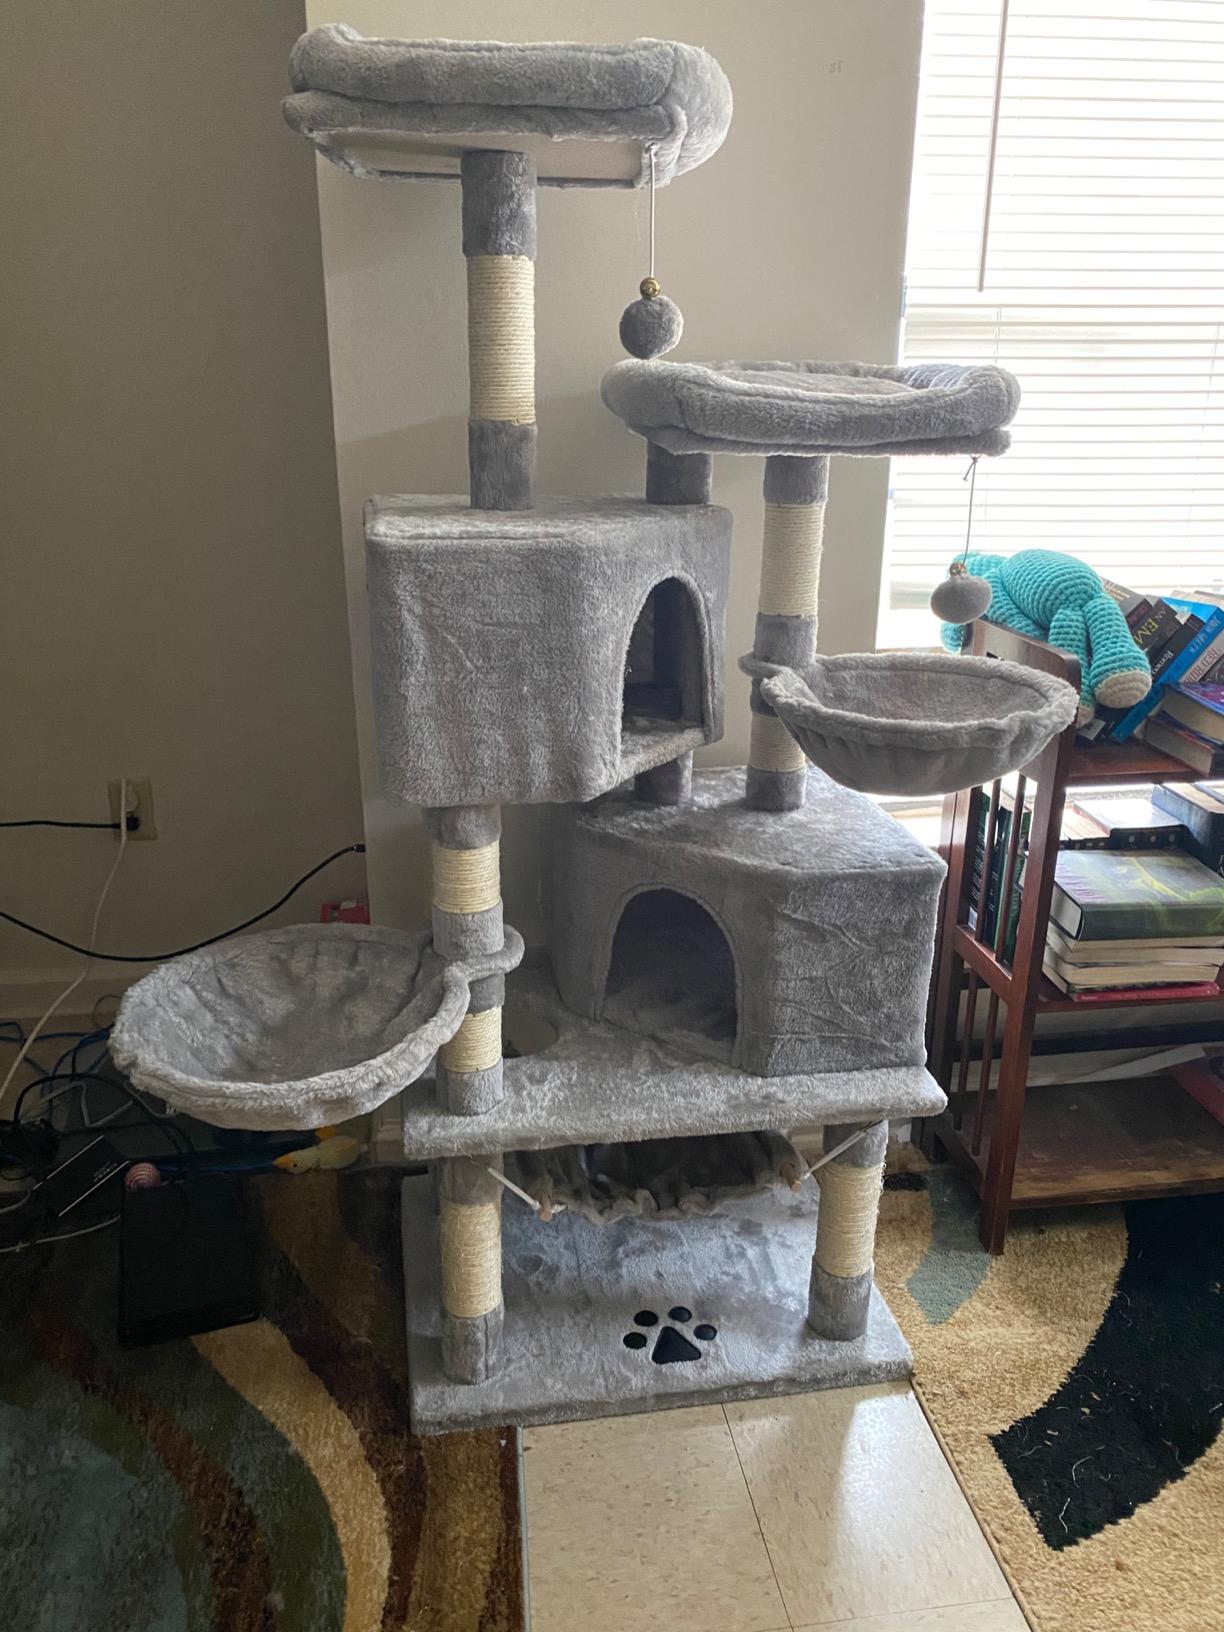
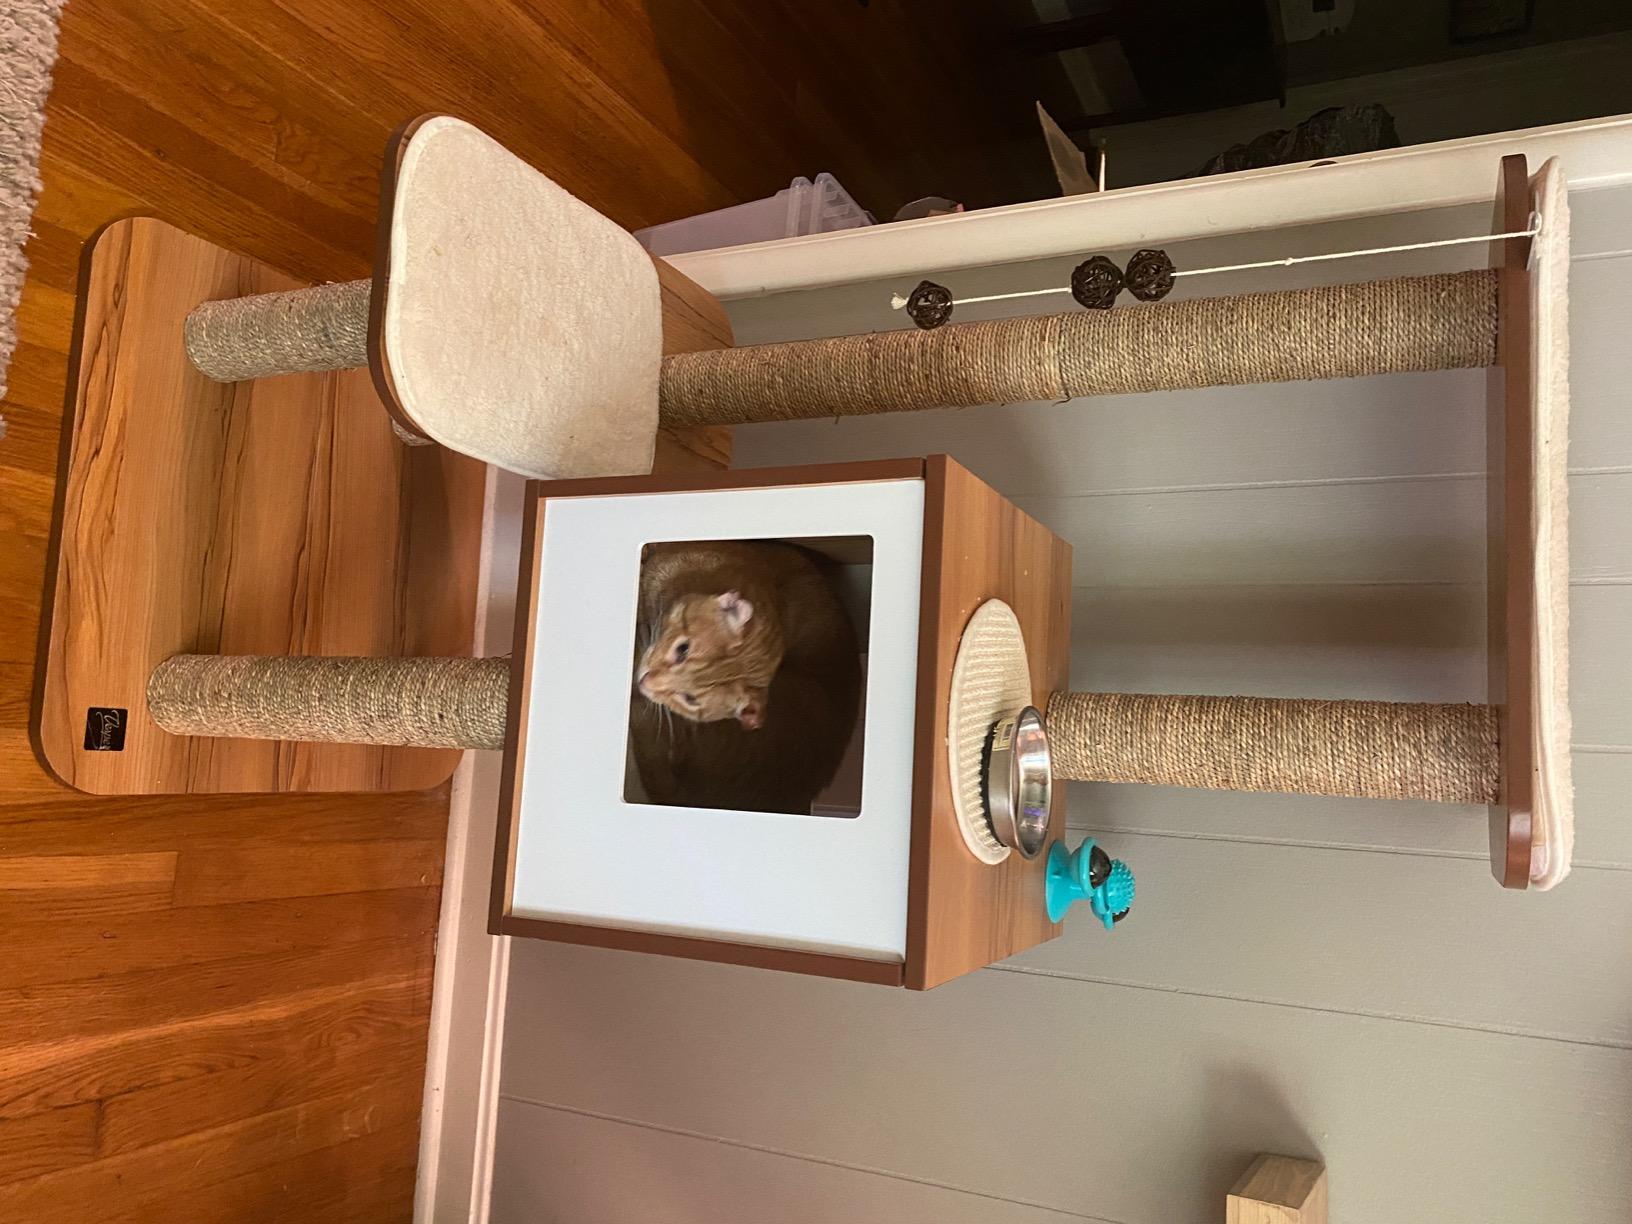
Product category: items_cat tree
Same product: no